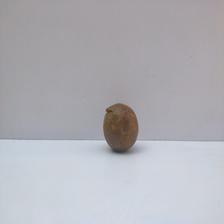
Size: Spoiled